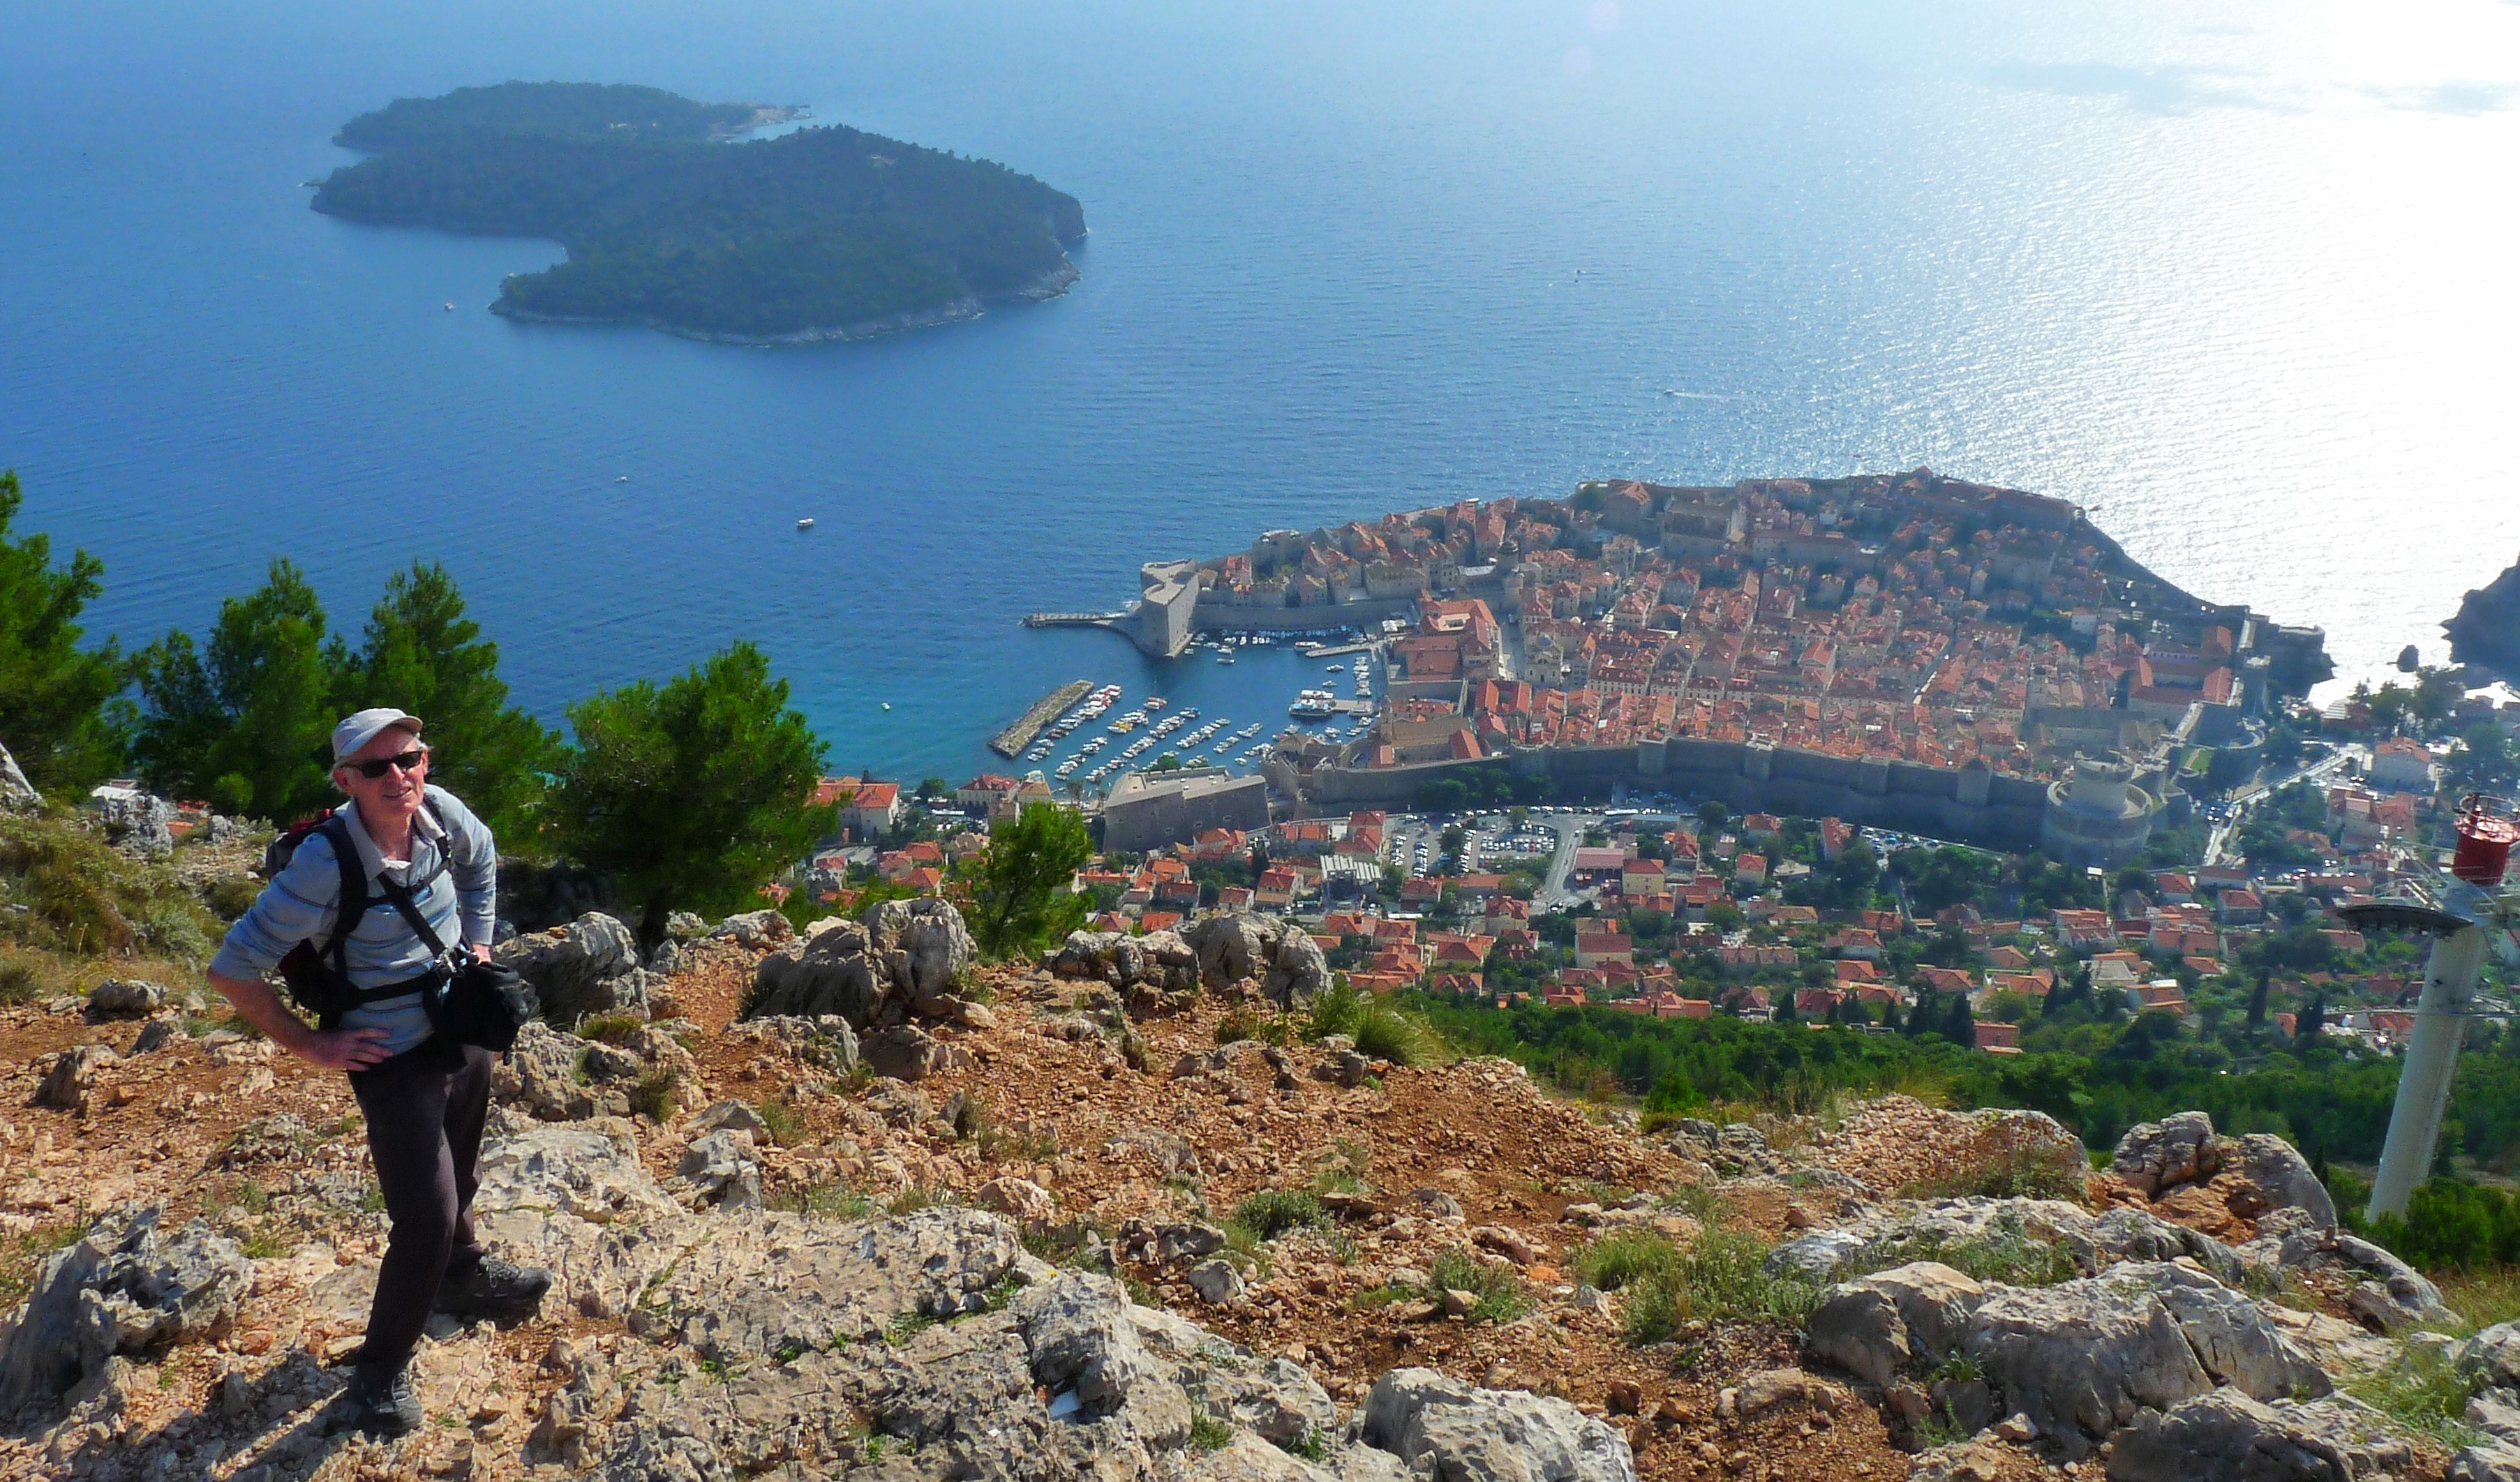
sea, mountain, mountainous landforms, cape, coast, wilderness, tourism, adventure, promontory, ridge, hiking, hill station, hill, coastal and oceanic landforms, rock, recreation, terrain, landscape, klippe, cliff, fell, bay, travel, vacation